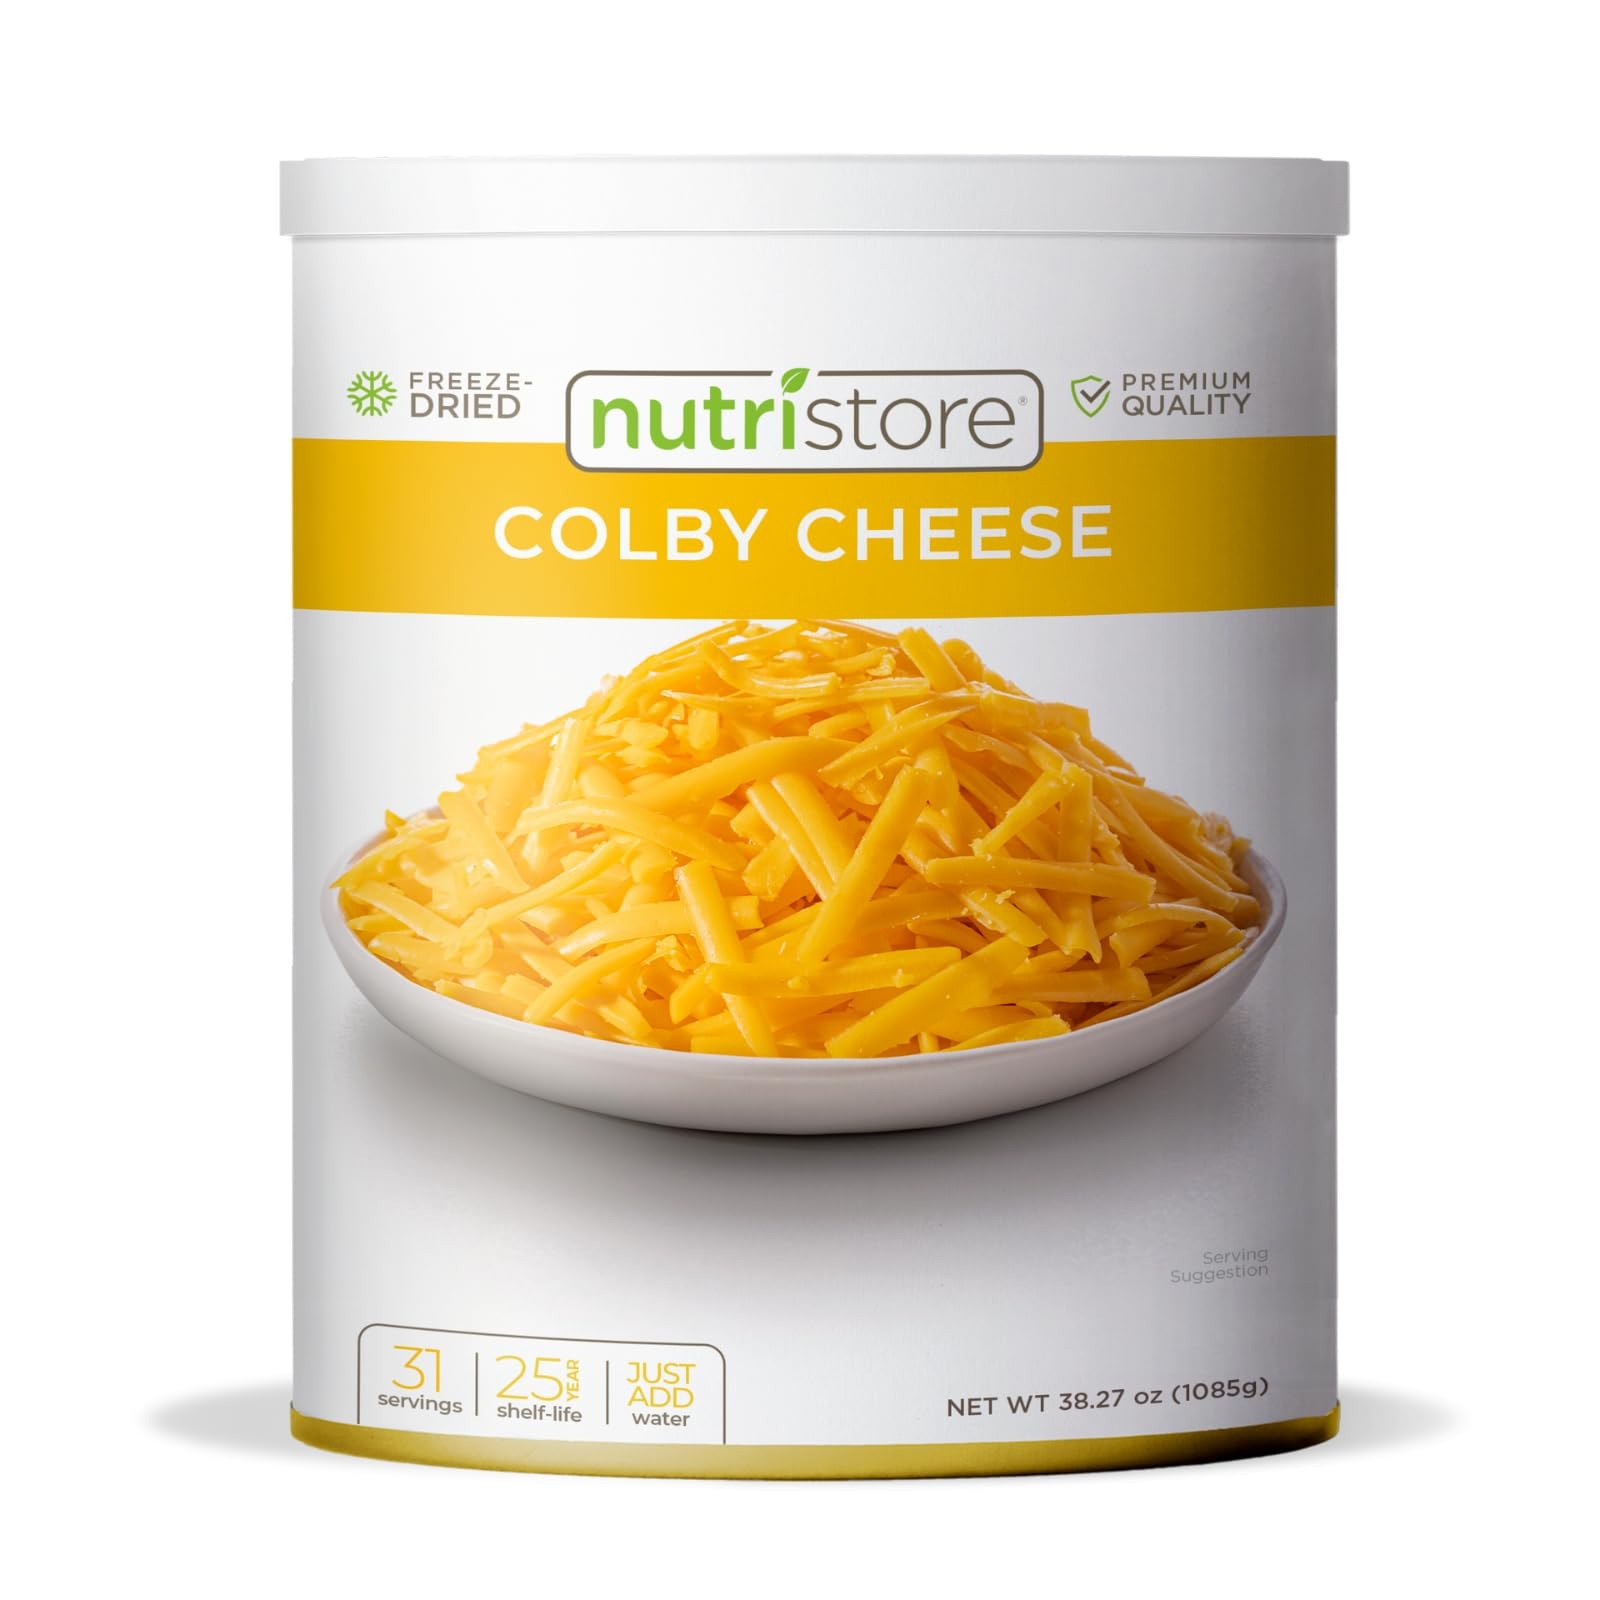
Item Name: Nutristore Freeze Dried Colby Cheese Shredded | Bulk Emergency Food Supply | Perfect for Camping, Backpacking and Everyday Meals or Snacking | 25 Year Shelf Life | #10 Can | 38.1 oz, 1080 g
Bullet Point 1: PREMIUM FREEZE DRIED QUALITY - Nutristore shredded cheese is always premium freeze-dried. Never dehydrated, powdered, or containing any unhealthy artificial fillers or preservatives! Contains only the best nutrients and ingredients to stay tasting fresh and savory upon reconstitution.
Bullet Point 2: COOKING & PREPPING VERSATILITY – Perfect for everyday cooking, lightweight camping/backpacking MRE meals, or emergency survival food storage. Try using in your favorite recipes today or keep it stored conveniently for an emergency 25 years from now as great addition to your survival gear and equipment.
Bullet Point 3: SNACK IT, SERVE IT, STORE IT - Freeze Dried Cheese is extremely versatile and makes for a delicious and healthy snack straight from the can. Our cheese also melts and is perfect for adding to any mre prepper meals and recipes such as; pizza, mac & cheese, nachos, lasagna, or quesadillas. Or store it away for 25 years in your pantry for emergency preparedness!
Bullet Point 4: MADE IN THE USA – Nutristore is proudly produced and canned in the USA. We source our natural shredded cheeses from the highest-quality reputable sources. Every bulk #10 can comes with a resealable lid for extended shelf life after opening.
Bullet Point 5: 100% CUSTOMER SATISFACTION GUARANTEE — As a certified premium freeze dryer, Nutristore maintains the highest level of customer service and satisfaction. If you are not 100% satisfied with your purchase or received a damaged product, contact us directly and we will make it right. This makes Nutristore is a wise choice for emergency storage to help you be ready no matter the circumstance.
Product Description: Nutristore is a brand focused on providing the best-tasting, nutritional freeze-dried bulk emergency survival food supply products. We offer a wide selection of high-quality and nutritious freeze-dried meats, fruits, and vegetables. We start by sourcing our foods from the best suppliers and ensure the quality and nutrients in the food is not compromised through unique freeze-drying and packaging processes. Our goal is to provide you with great-tasting food that is nutrition-focused, budget-conscious, and shelf-stable!
Value: 1.0
Unit: Count

Price: 46.99